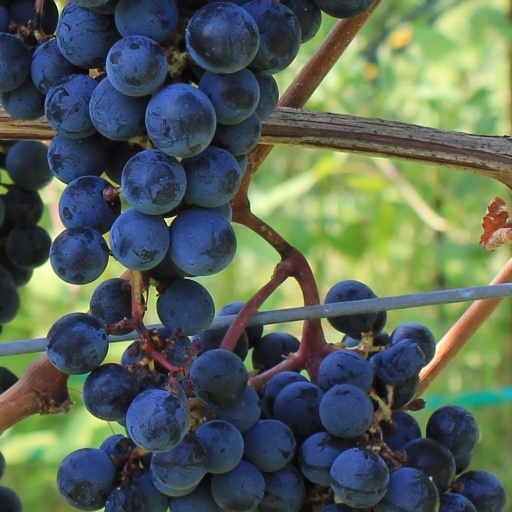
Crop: grape